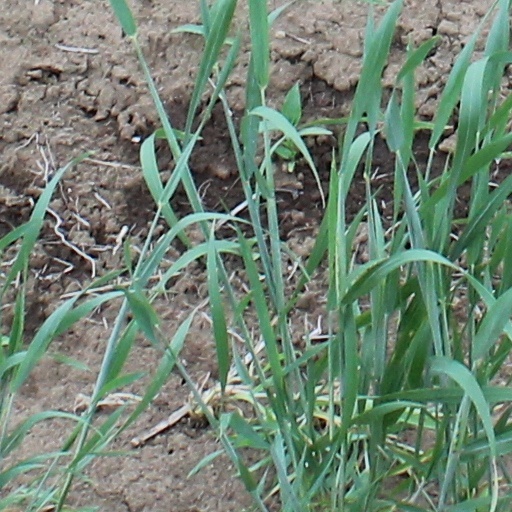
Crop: wheat